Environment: real
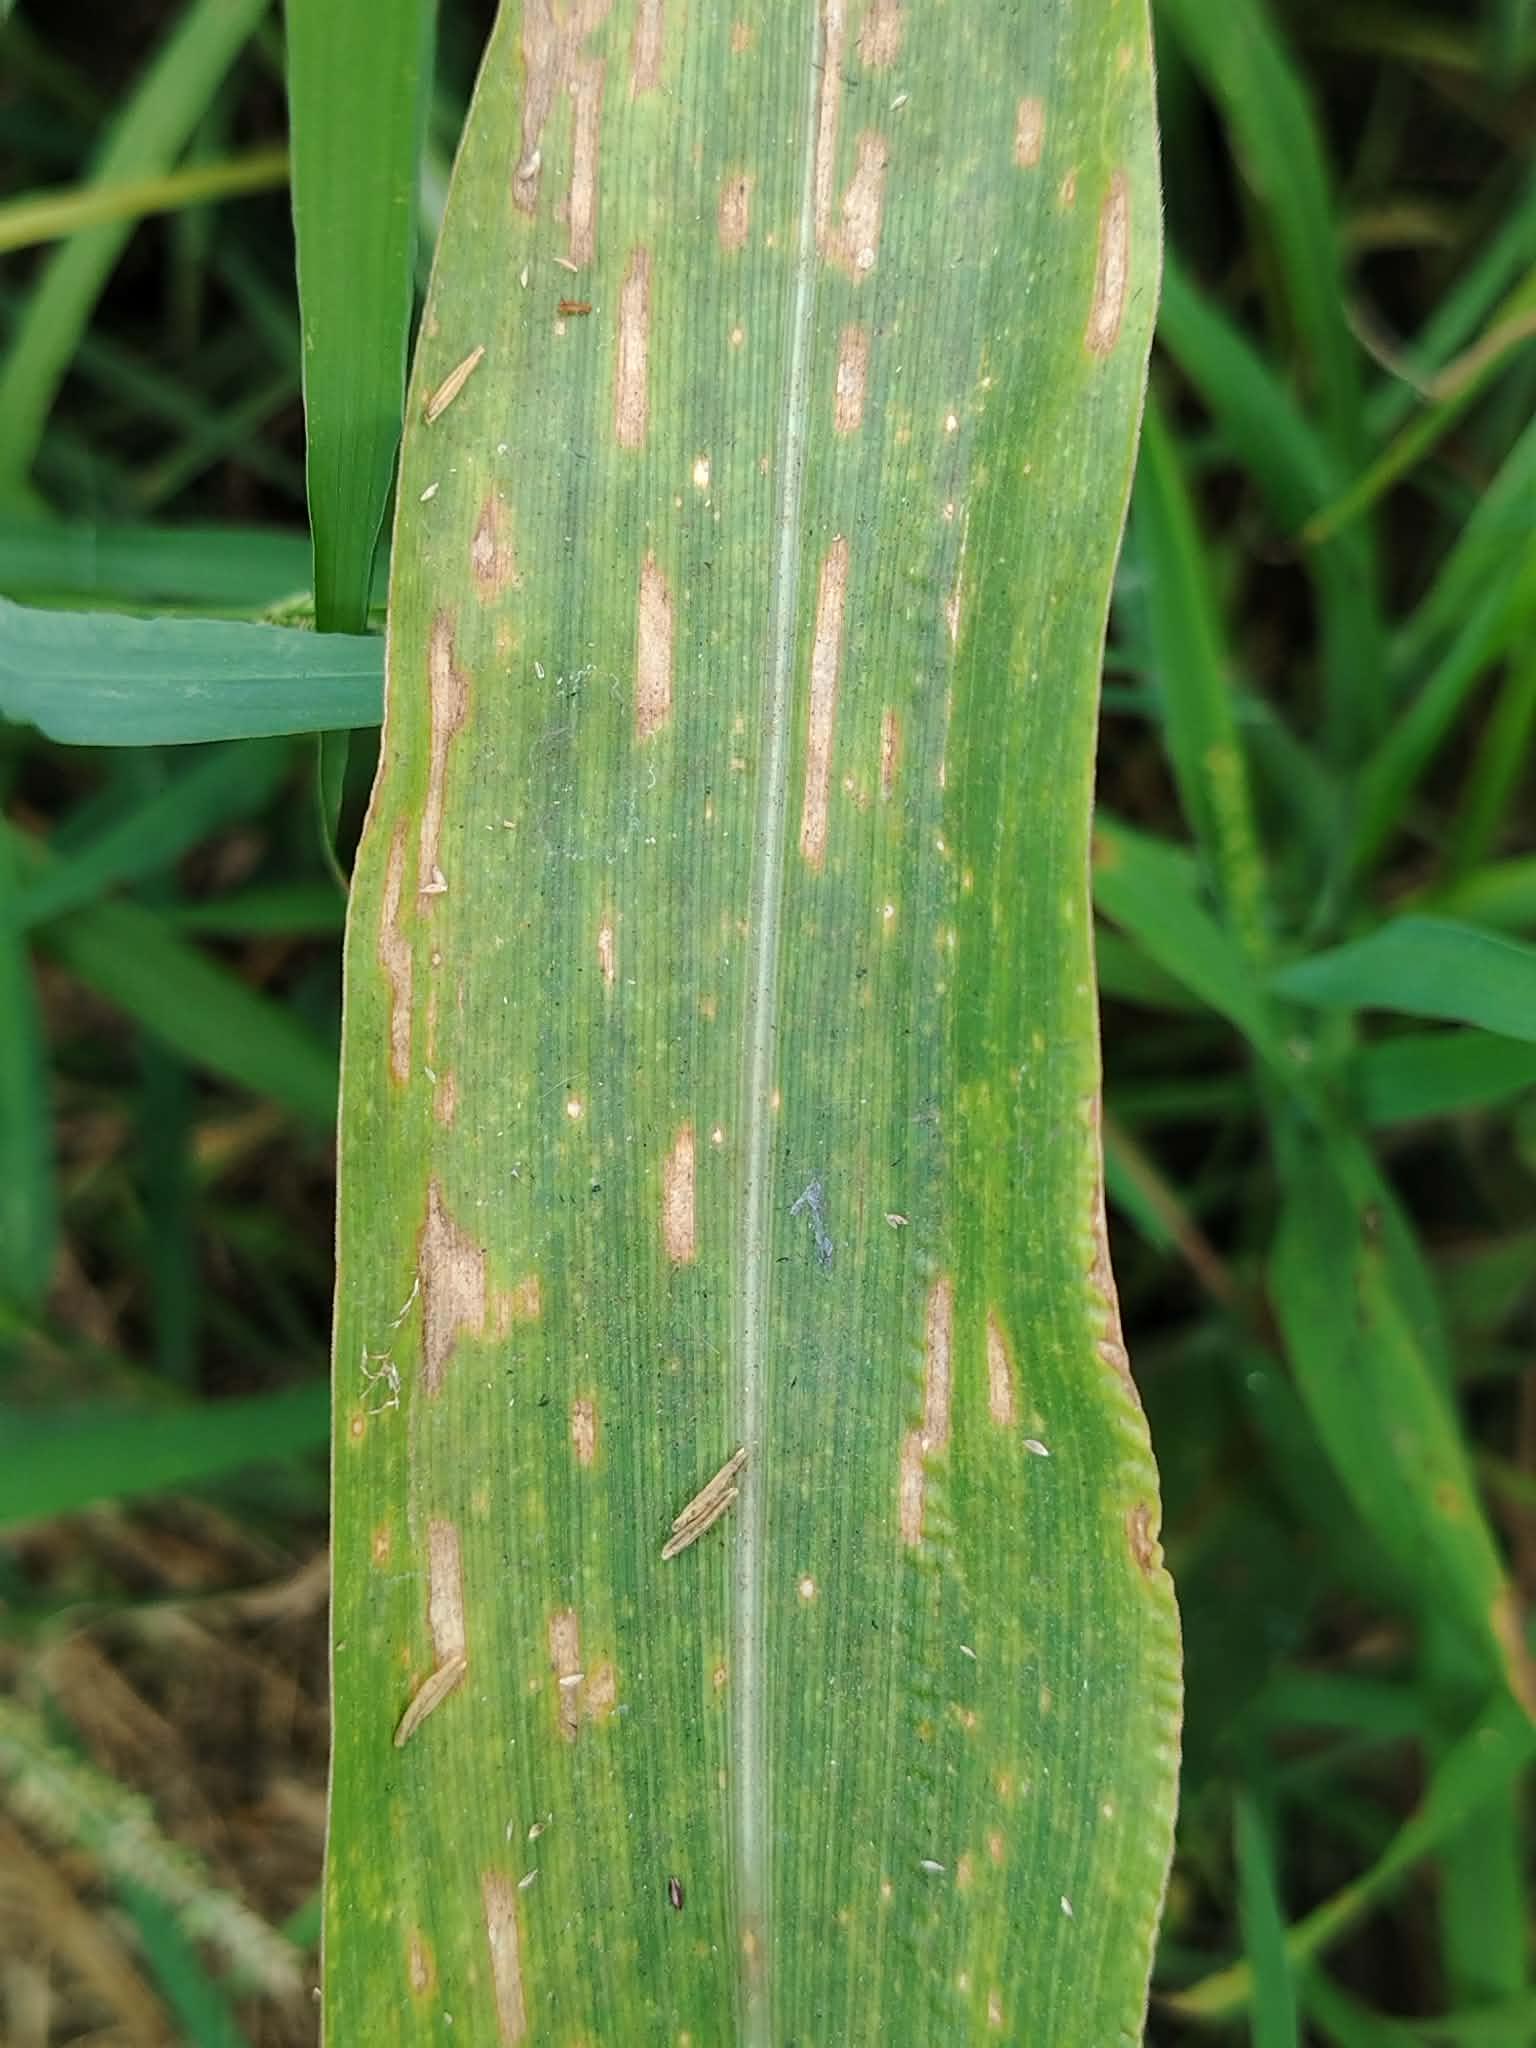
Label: gray_leaf_spot